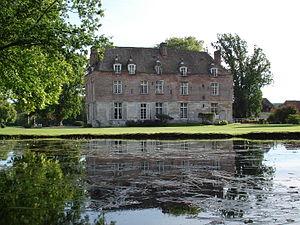
Manoir d'Heudreville-sur-Eure et sa pièce d'eau
Cet article recense une partie des monuments historiques de l'Eure, en France.
Heudreville-sur-Eure est une commune française située dans le département de l'Eure en région Normandie.